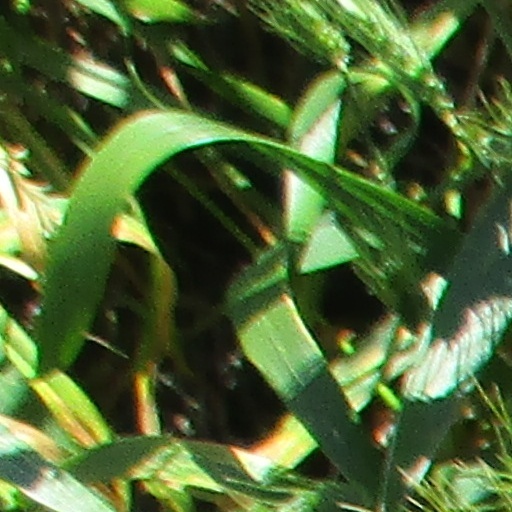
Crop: wheat